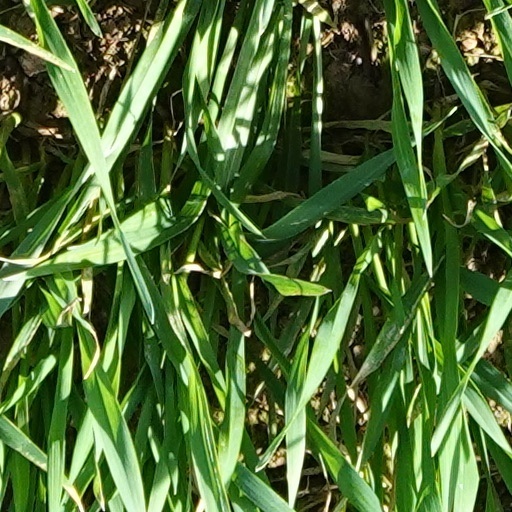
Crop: wheat